Beto Faro

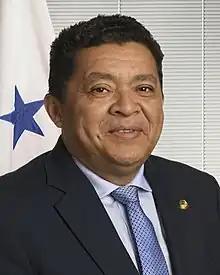

José Roberto Oliveira Faro (born 20 June 1969) is a Brazilian farmer, trade unionist and politician, having been a long-time affiliate of the Workers' Party (PT). He is currently a senator for the state of Pará, having assumed office in 2023. He was previously a federal deputy from 2007 to 2023.